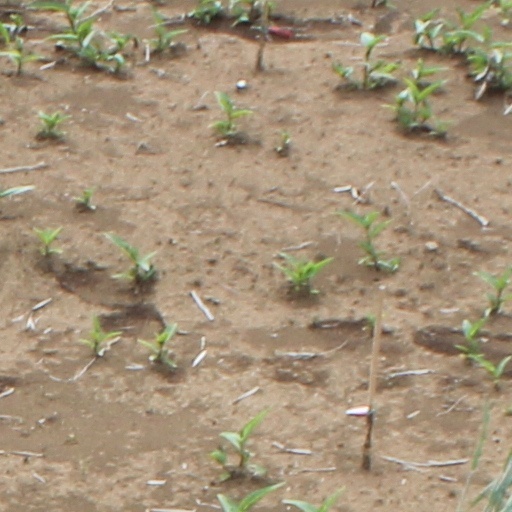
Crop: wheat